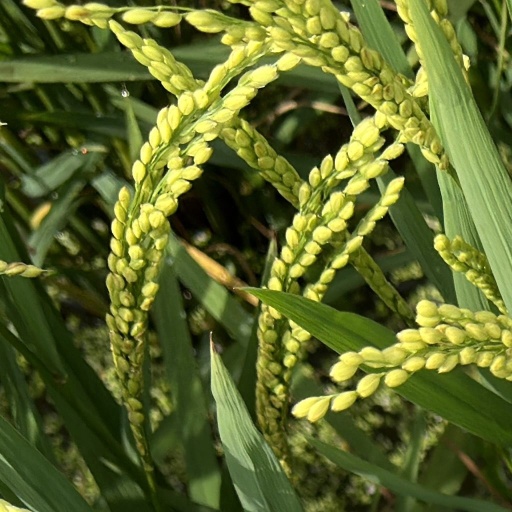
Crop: rice